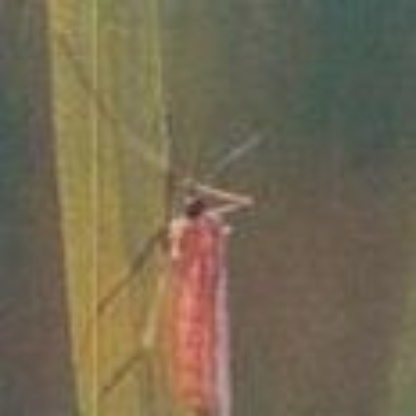
Nhãn: Sâu năn ( Muỗi hành )(Rice Gall Midge)